Donatella Flick Conducting Competition

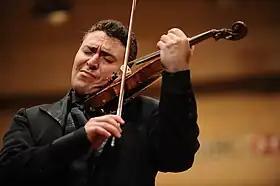
Maxim Vengerov, jury member

The Donatella Flick Conducting Competition is named after the philanthropist Donatella Flick, who founded the competition in 1990 to help young conductors to establish an international career. In 1996 the competition established a collaboration with the London Symphony Orchestra. The winner of the competition, in addition to the cash prize and the concert engagements, becomes an assistant conductor of the London Symphony Orchestra for one year after the competition.